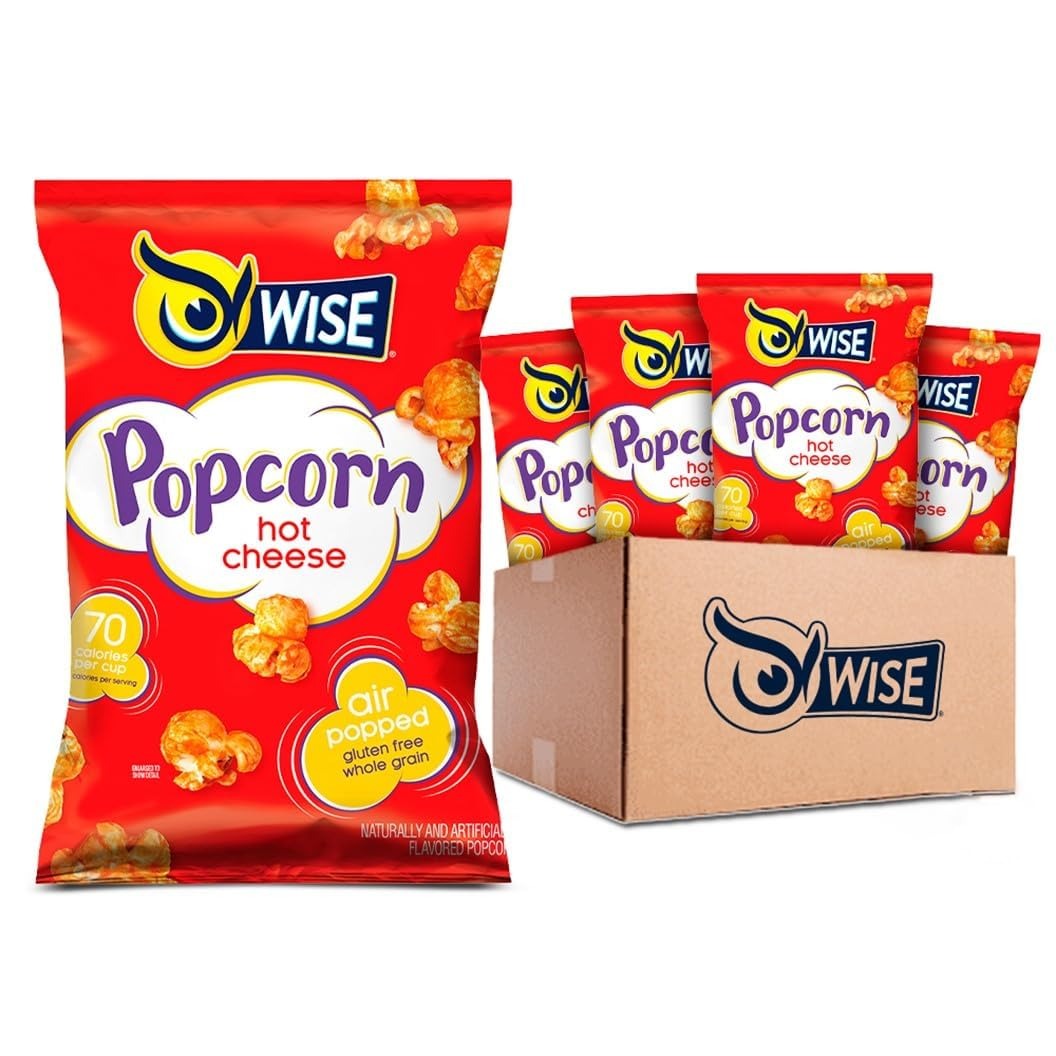
Item Name: Wise Snacks Popcorn, Hot Cheese, 5 Ounce, Gluten Free, Whole Grain, Air Popped - No Preservatives, Perfect for On-the-Go Crunchy Treats (10 Count)
Bullet Point 1: Spicy Flavor Explosion - Experience a thrilling burst of volcanic spice with rich, creamy cheese in every bite. Our Hot Cheese Popcorn brings an exhilarating heat and flavor that will ablaze your taste buds.
Bullet Point 2: Air-Popped Perfection - Delight in the airy crunch of our air-popped popcorn, which offers a lighter, crispier texture while delivering an irresistible combination of spicy and cheesy goodness.
Bullet Point 3: Healthy Indulgence - Indulge in a guilt-free snack that's gluten-free and free from preservatives. Packed with whole grains, our popcorn is a wholesome choice for those seeking a healthier, flavorful treat. You can enjoy it knowing you're making a smart, delicious choice.
Bullet Point 4: Timeless Quality—With over a century of snack-making expertise, Wise Snacks has perfected delicious, high-quality snacks. Our Hot Cheese Popcorn continues this tradition with its outstanding flavor and consistency.
Bullet Point 5: New Look, Same Taste - Relish the same classic, mouthwatering taste of our Hot Cheese Popcorn, now showcased in a fresh, updated package. Enjoy the timeless flavor and quality that have been loved for generations.
Product Description: Prepare to elevate your snacking game with Wise Snacks Hot Cheese Popcorn! Each air-popped kernel is generously coated with a bold blend of spicy heat and creamy cheese, creating an exciting and satisfying flavor explosion. Made with whole grains and gluten-free ingredients, this popcorn is a wholesome choice for indulgent snacking without worrying about preservatives. <p> Wise Snacks has been committed to crafting top-tier snacks for over a century, and our Hot Cheese Popcorn embodies that legacy with its unbeatable taste. Dive into this spicy, cheesy delight and savor the perfect combination of heat and crunch in every bite.<p> Share the snacking fun with friends, family, or colleagues. Perfect for parties, gatherings, or movie nights.<p>
Value: 50.0
Unit: Ounce

Price: 4.985